B'nai Israel Synagogue and Cemetery

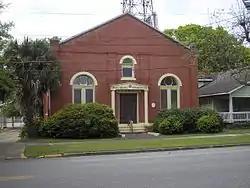

The B'nai Israel Synagogue and Cemetery in Thomasville, Georgia was listed on the National Register of Historic Places in 1997. According to its NRHP nomination, the synagogue "is the most intact example of the few surviving pre-World War II Orthodox synagogues in Georgia. These synagogues were built by Eastern European Jews arriving